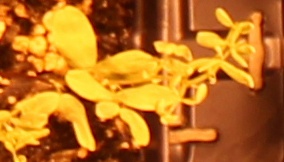
Label: Lentil